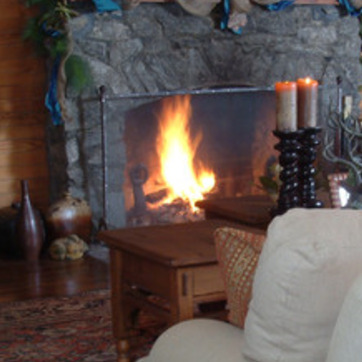
Material: other